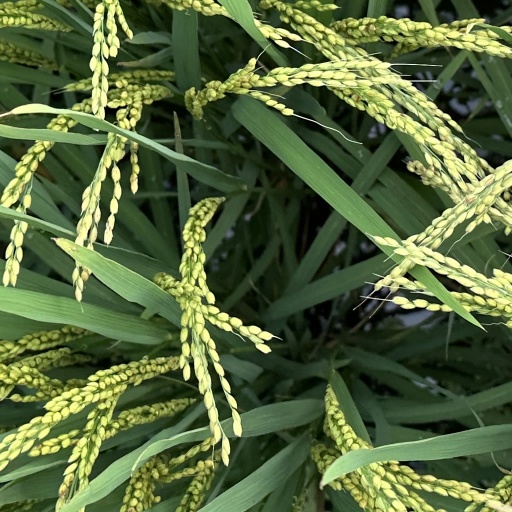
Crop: rice